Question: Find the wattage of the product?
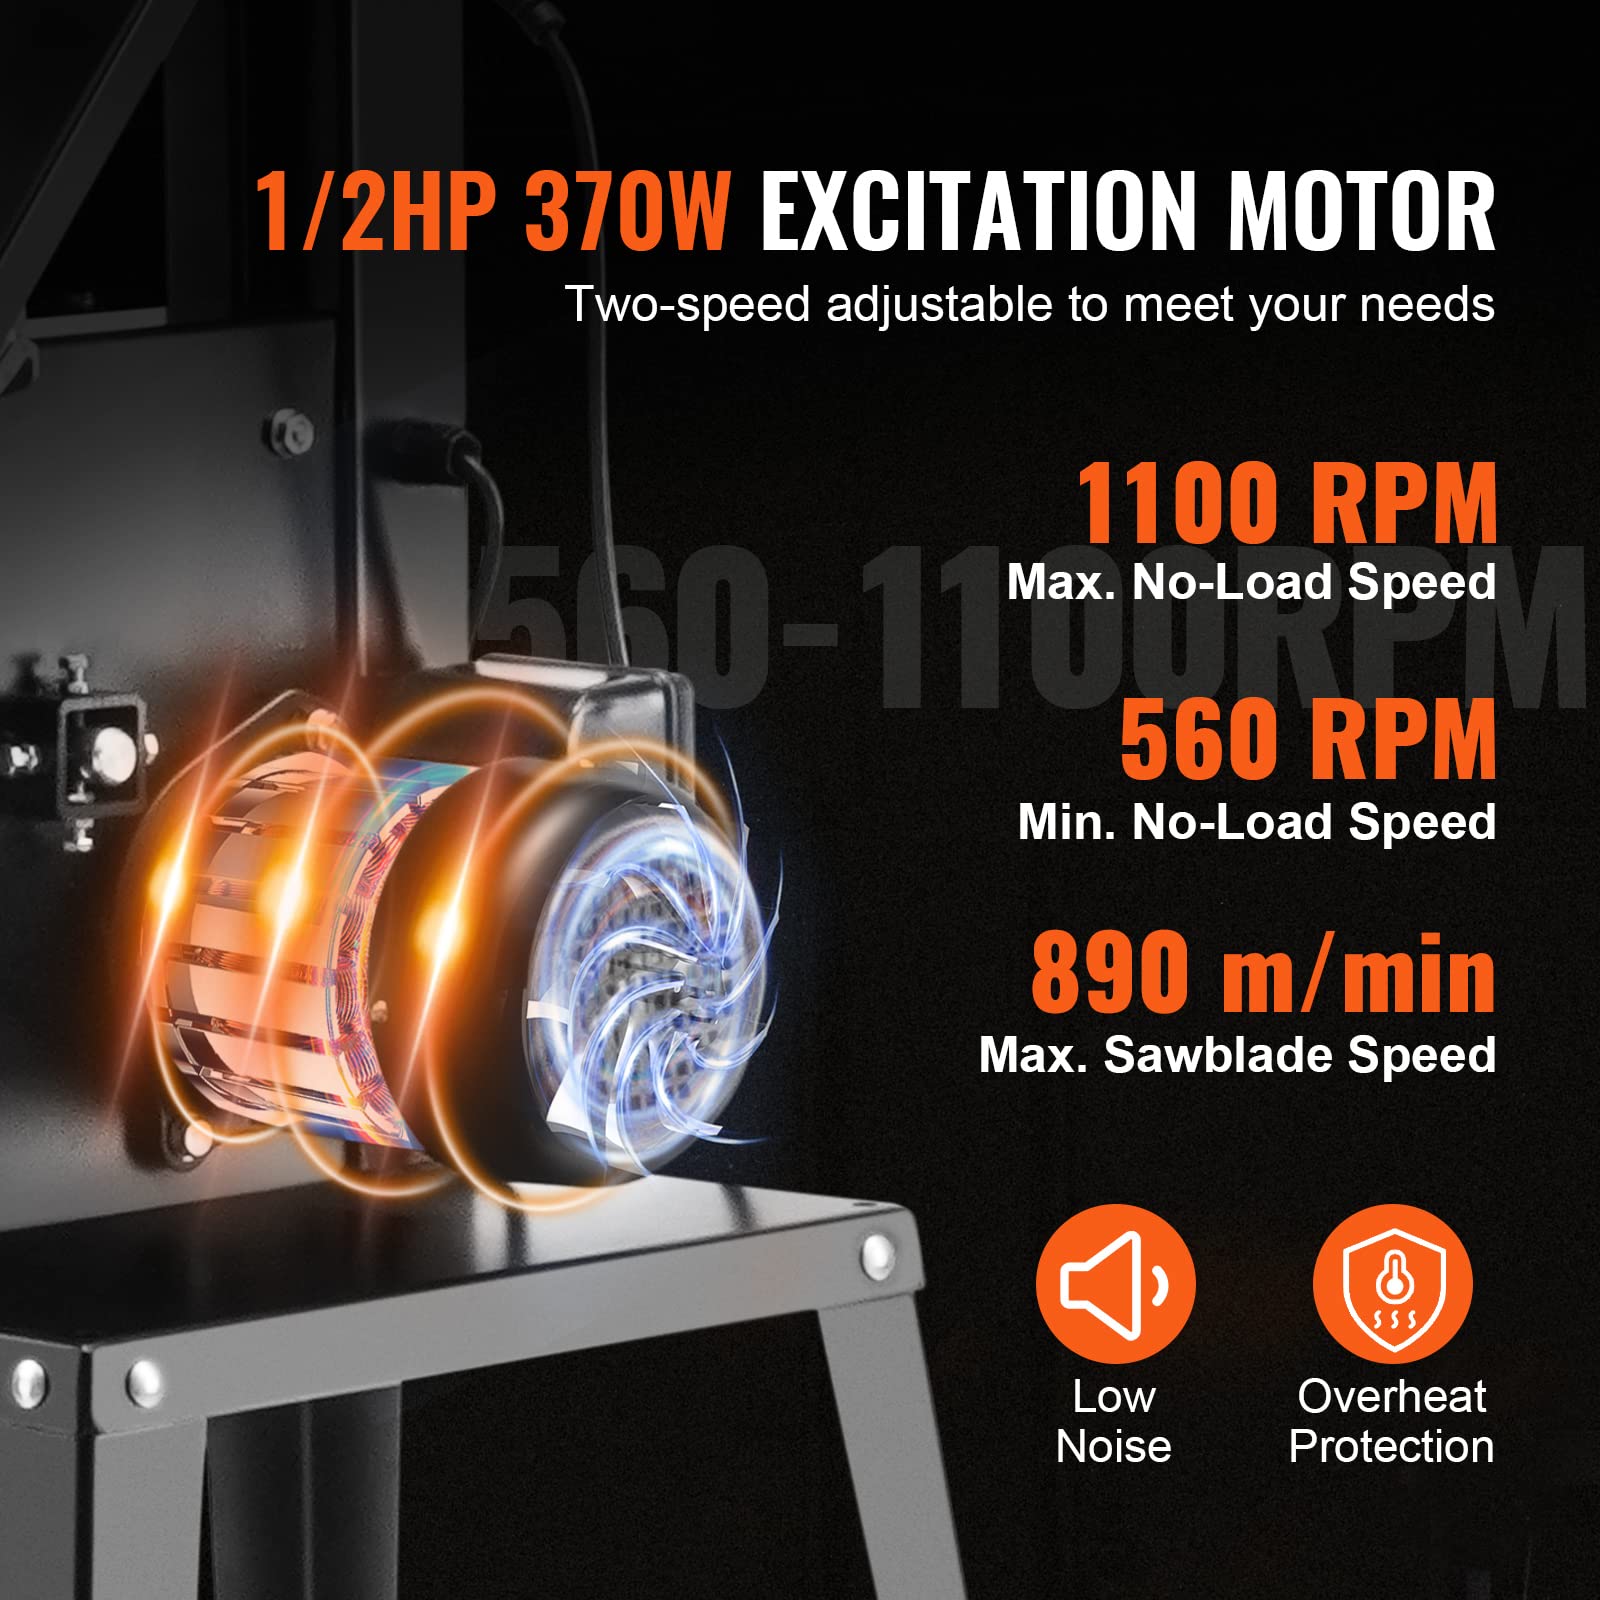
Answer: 370.0 watt